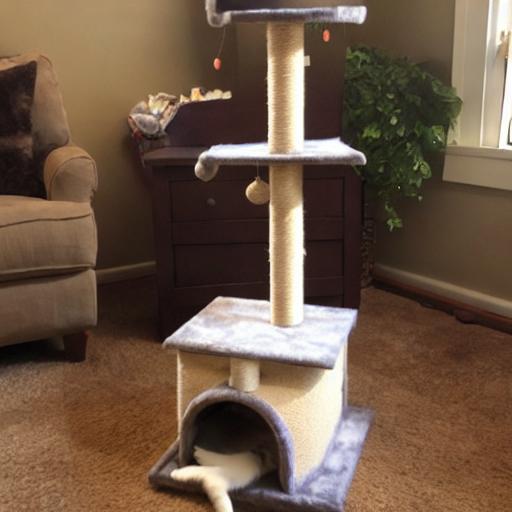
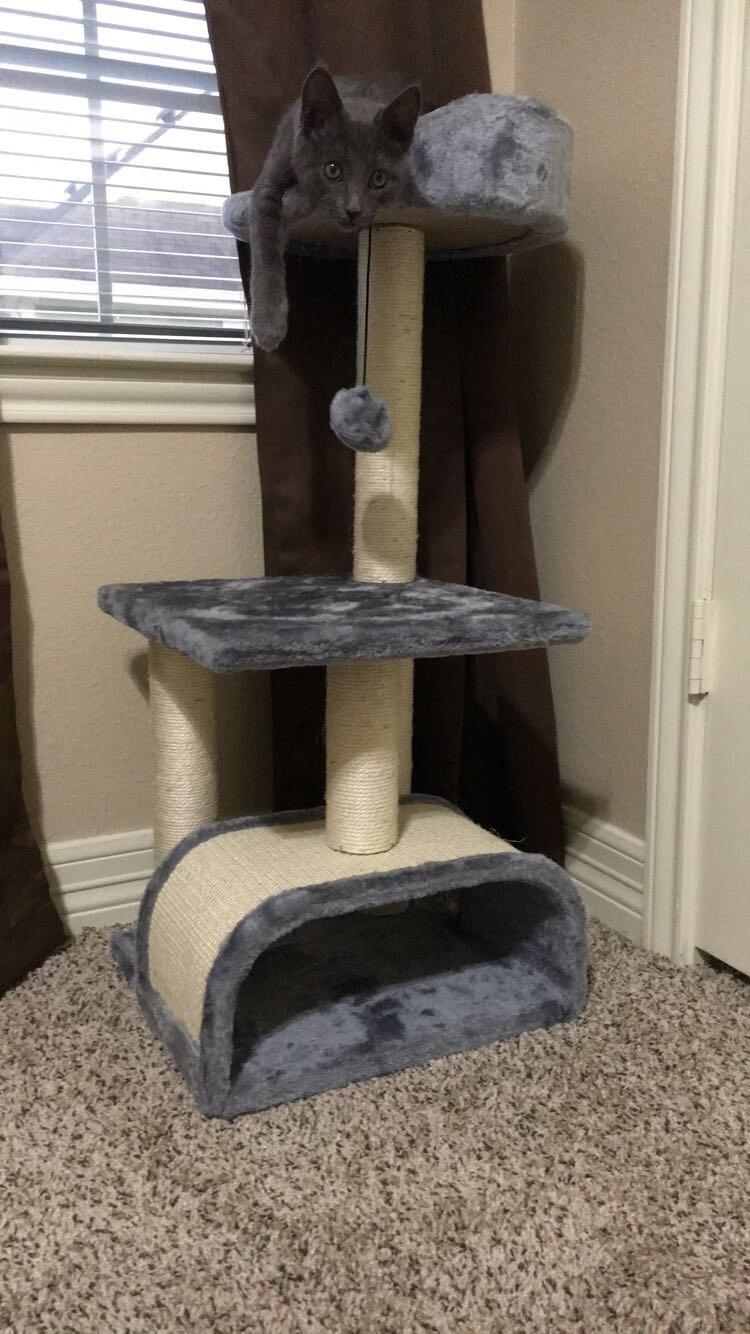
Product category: items_cat tree
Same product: no